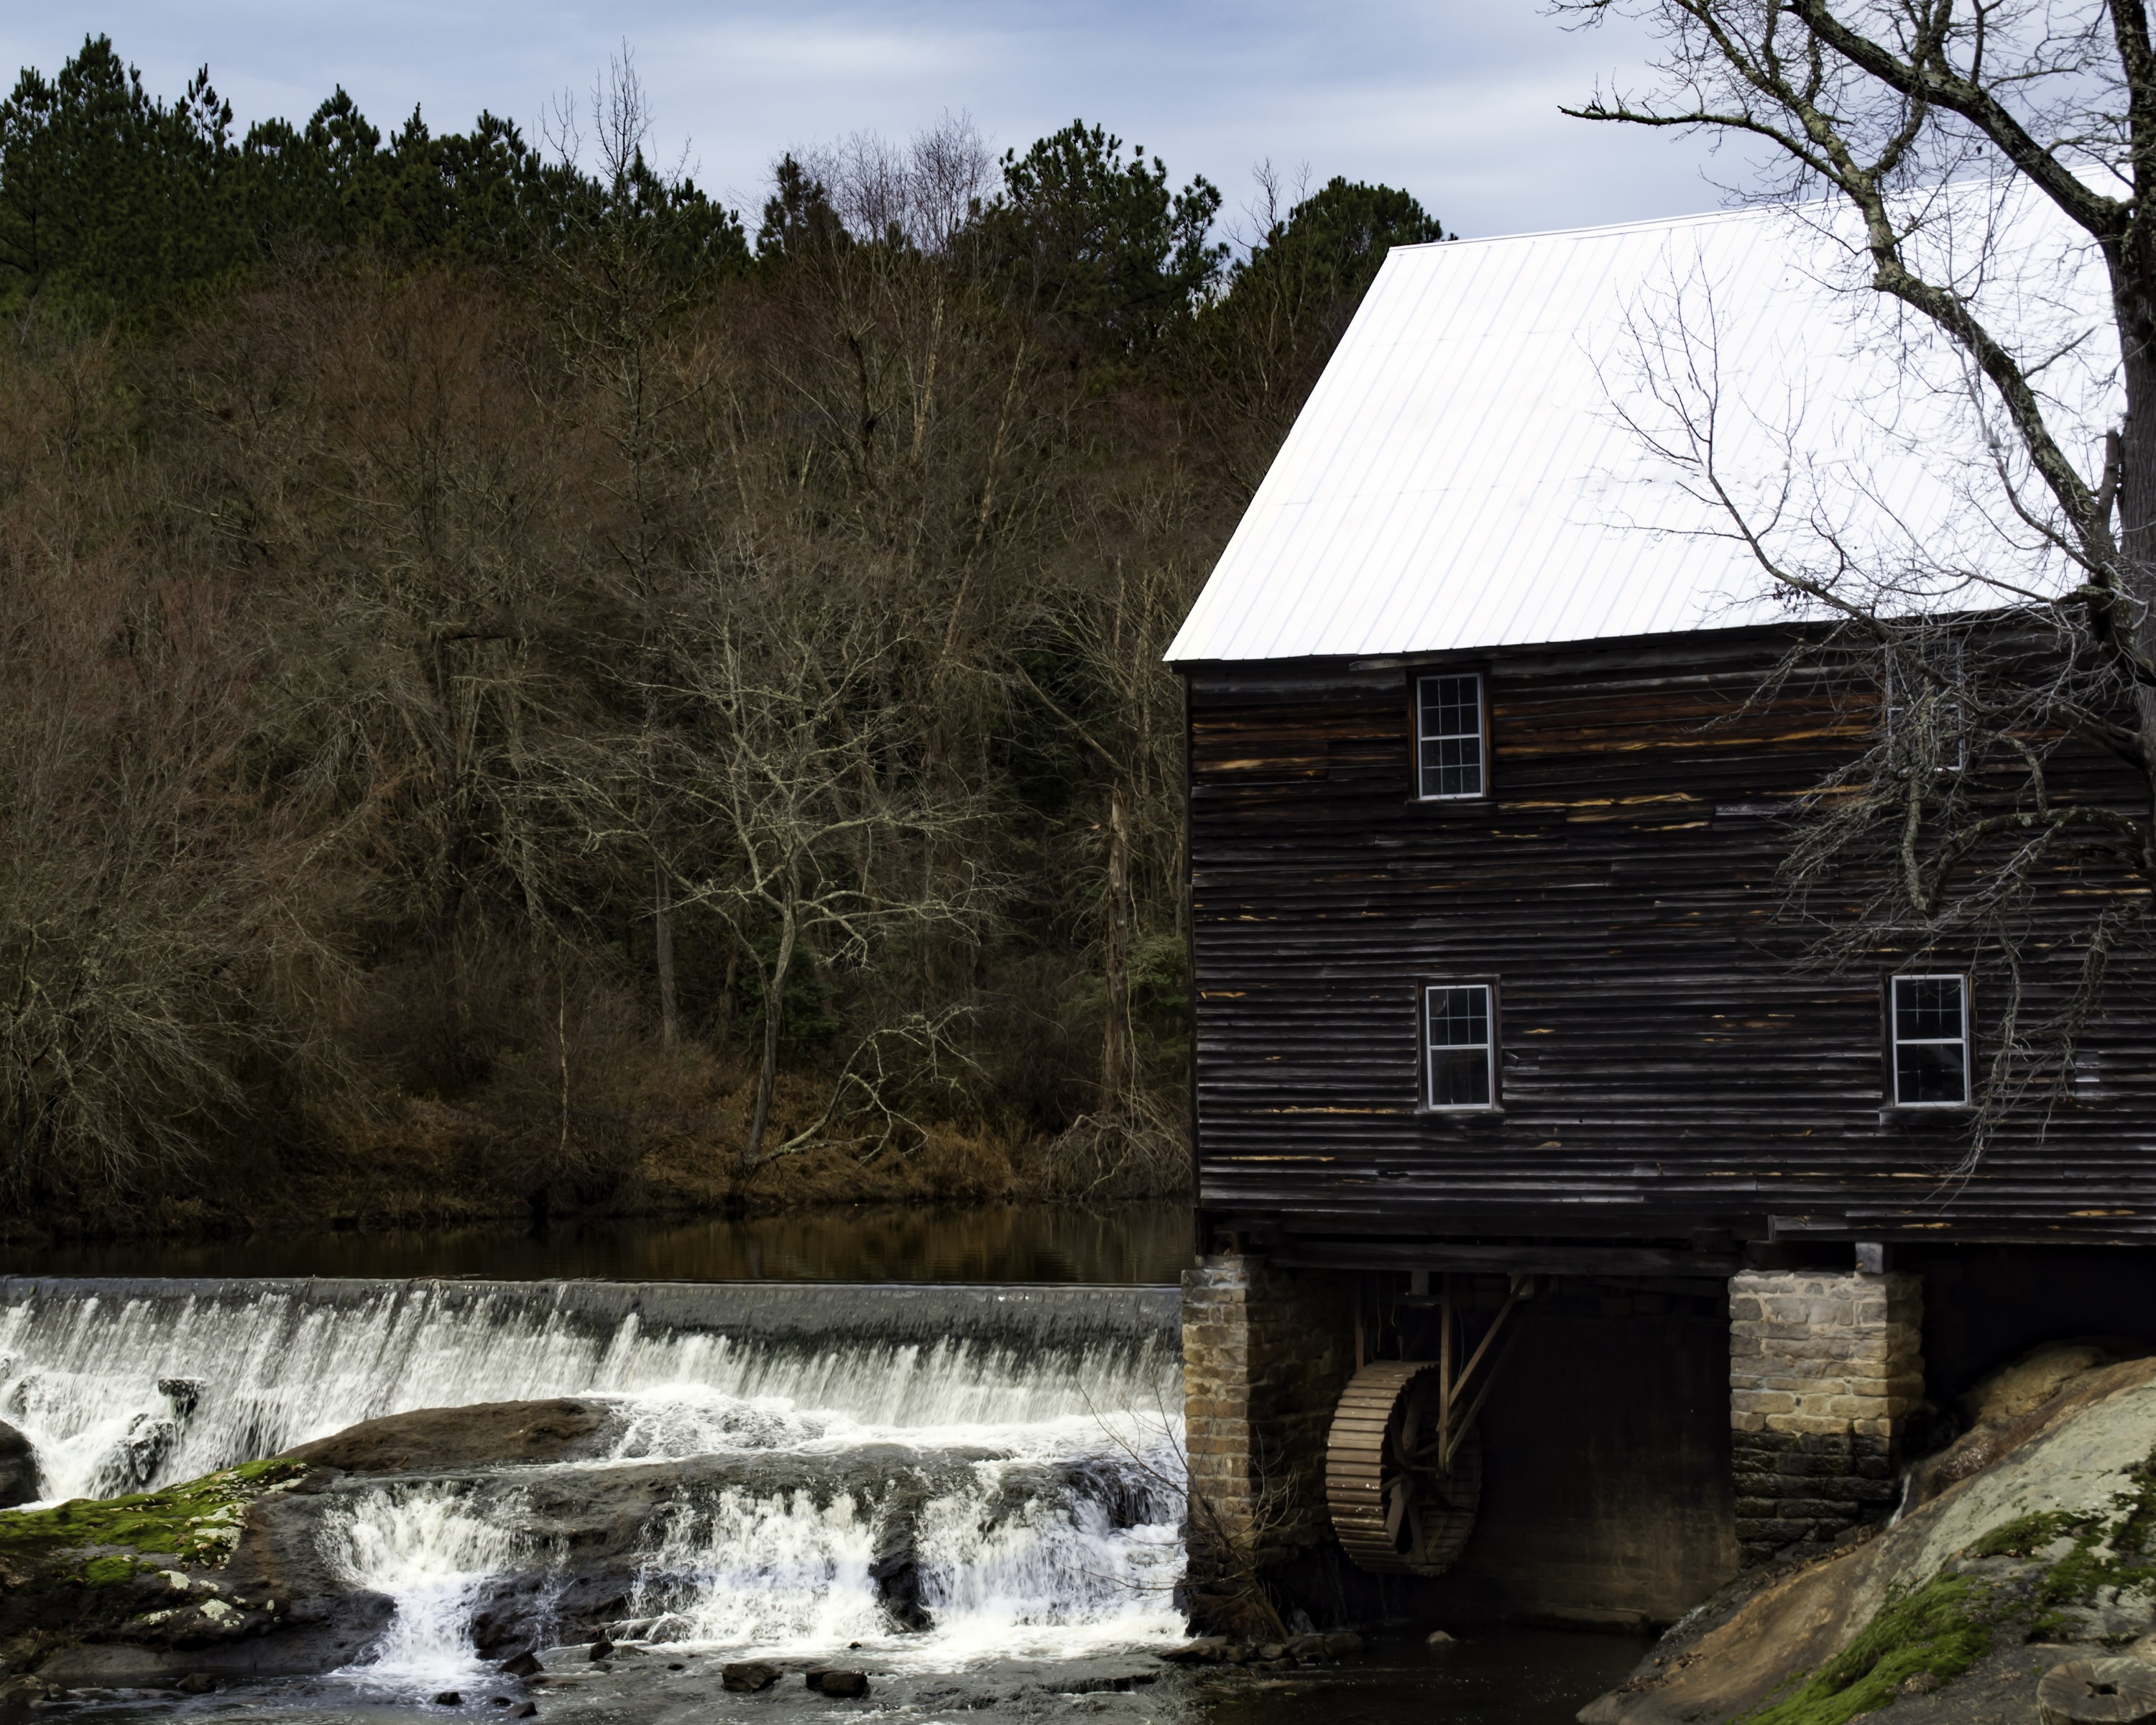
landscape, water, winter, architecture, house, old, river, shack, rural, landmark, energy, watermill, mills, rural area